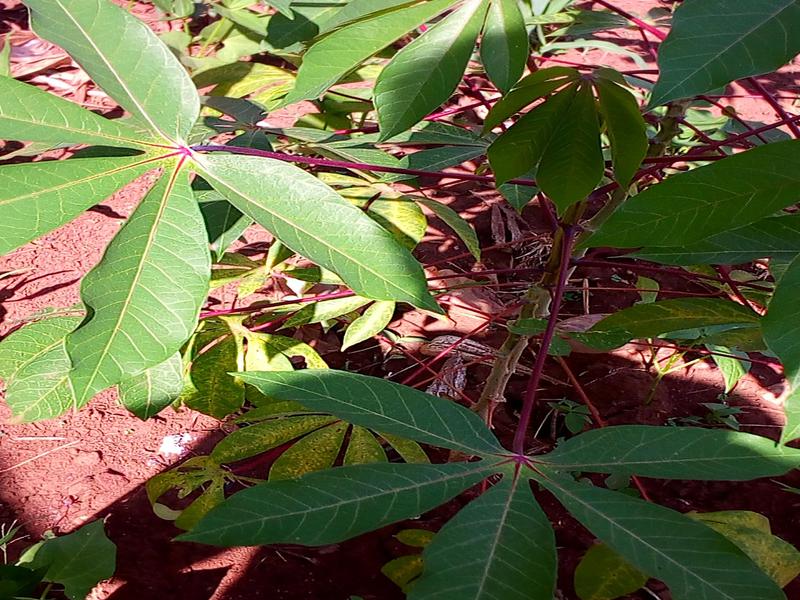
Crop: cassava
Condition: healthy